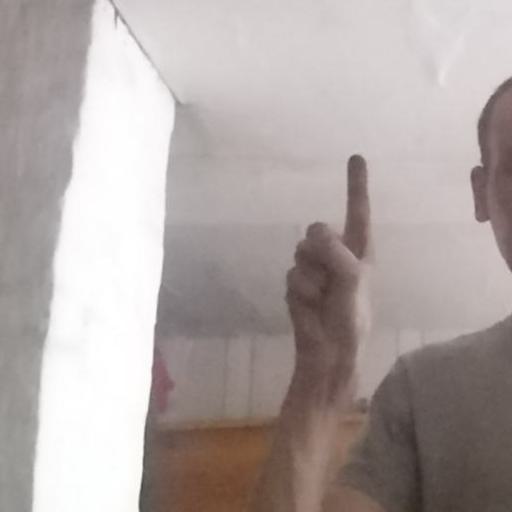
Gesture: one